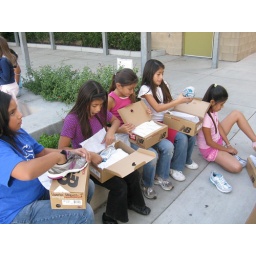
New Balance, a national sponsor of Girls on the Run, donates shoes every season to girls in need.